2014 FIFA World Cup venues

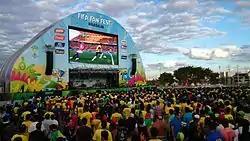
Fan fest in Brasilia, Brazil vs. Croatia

For a third consecutive World Cup tournament, FIFA announced they would be holding FIFA Fan Fests in each of the twelve host cities. Prominent examples are the Copacabana Beach in Rio de Janeiro, which had already held a Fan Fest in 2010, São Paulo's Vale do Anhangabaú and Brasília's Esplanada dos Ministérios, with the Congress in the background. The official "kick-off event" for the 2014 Fan Fest took place on Iracema Beach, in Fortaleza, on Sunday, June 8, 2014, according to FIFA's official website.